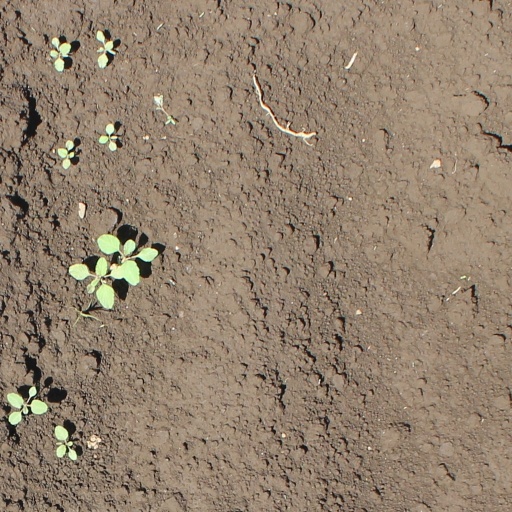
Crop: soybean